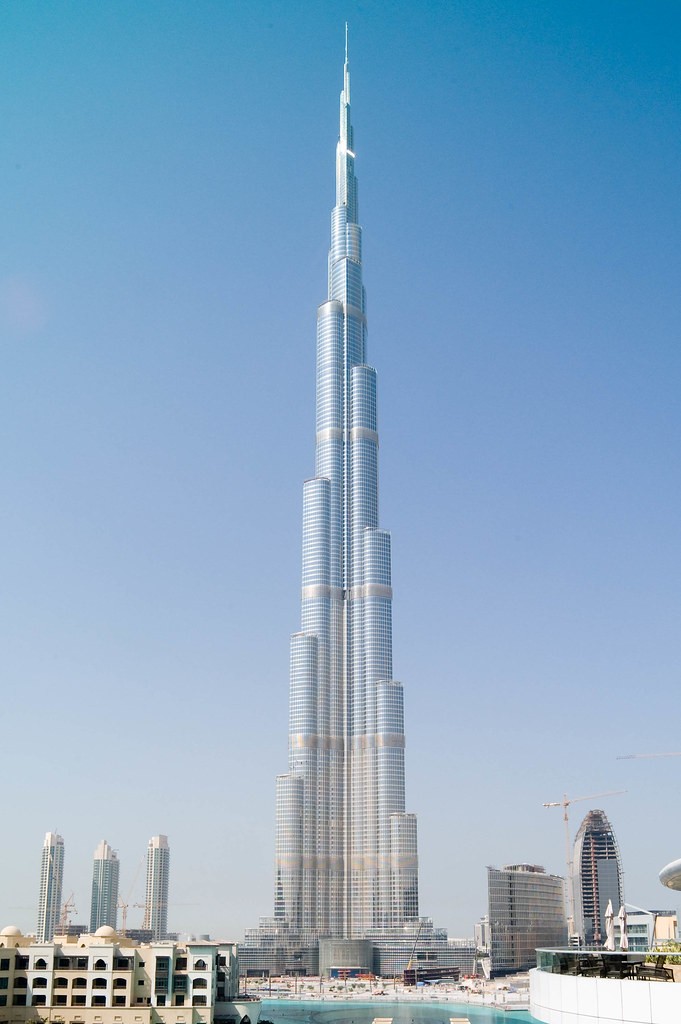
Landmark: Burj Khalifa